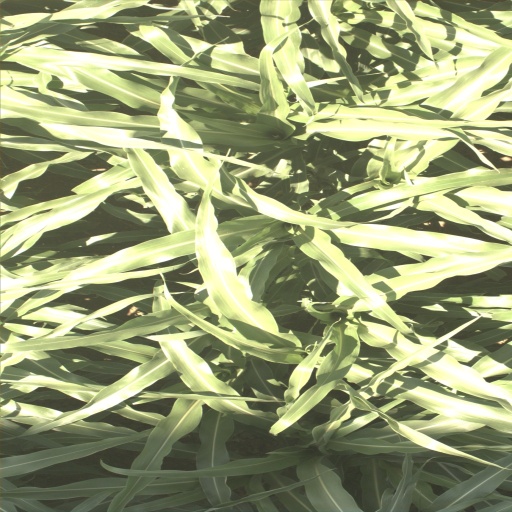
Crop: sorghum